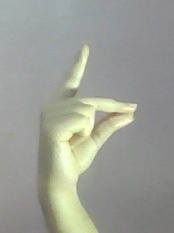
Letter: ta